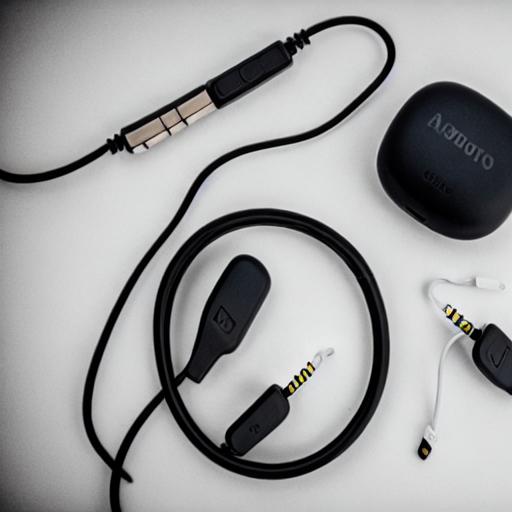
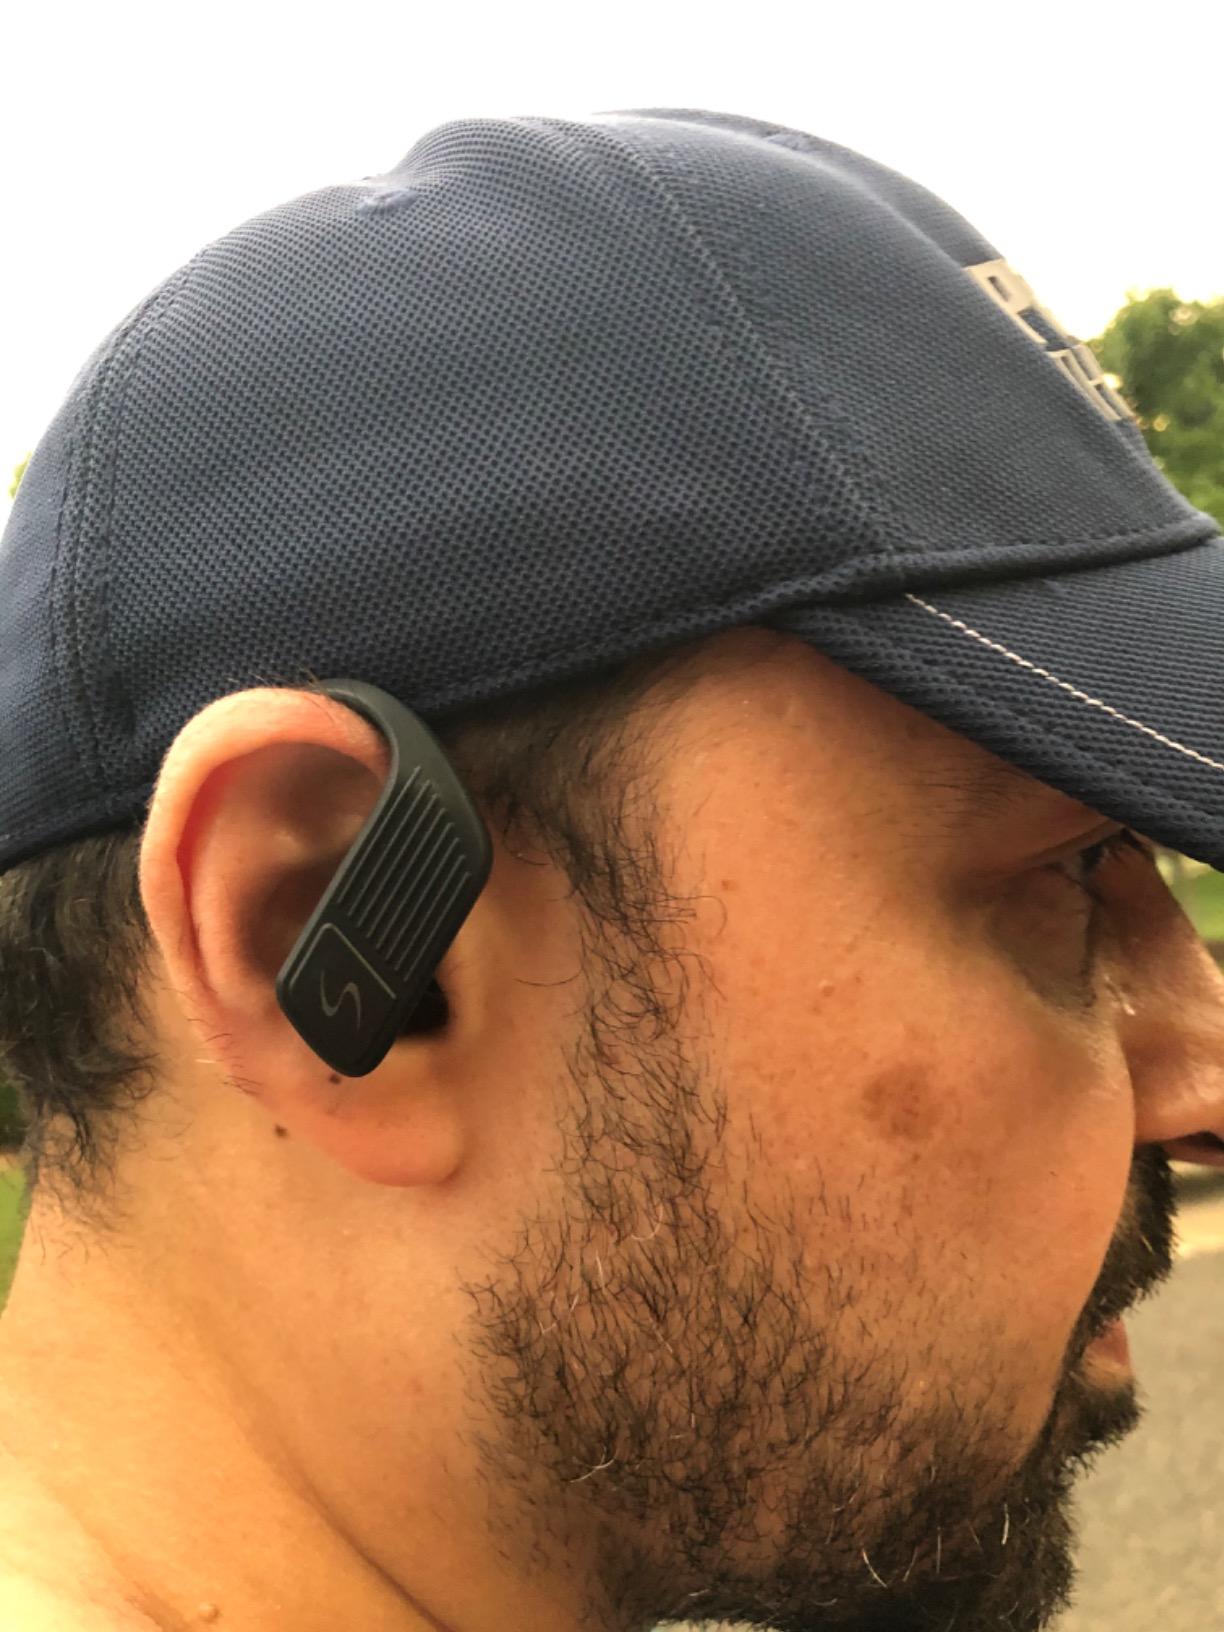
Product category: earbuds
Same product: no